Mollafenari, Fatih

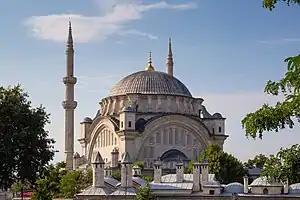
Nuruosmaniye Mosque

Nuruosmaniye Mosque: is an 18th-century Ottoman mosque in Istanbul, Turkey. It is the fourth largest mosque in Istanbul.